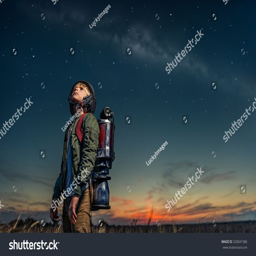
boy with a backpack at night